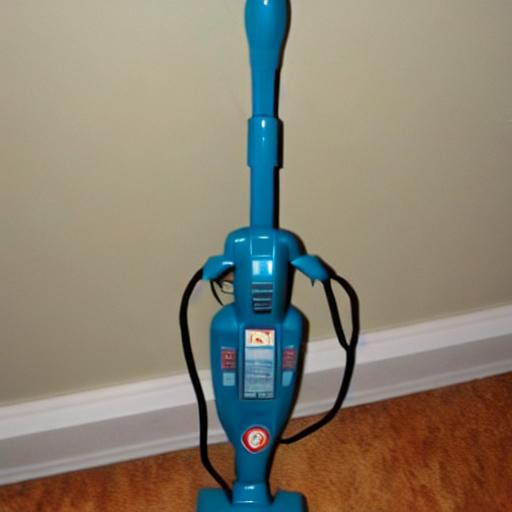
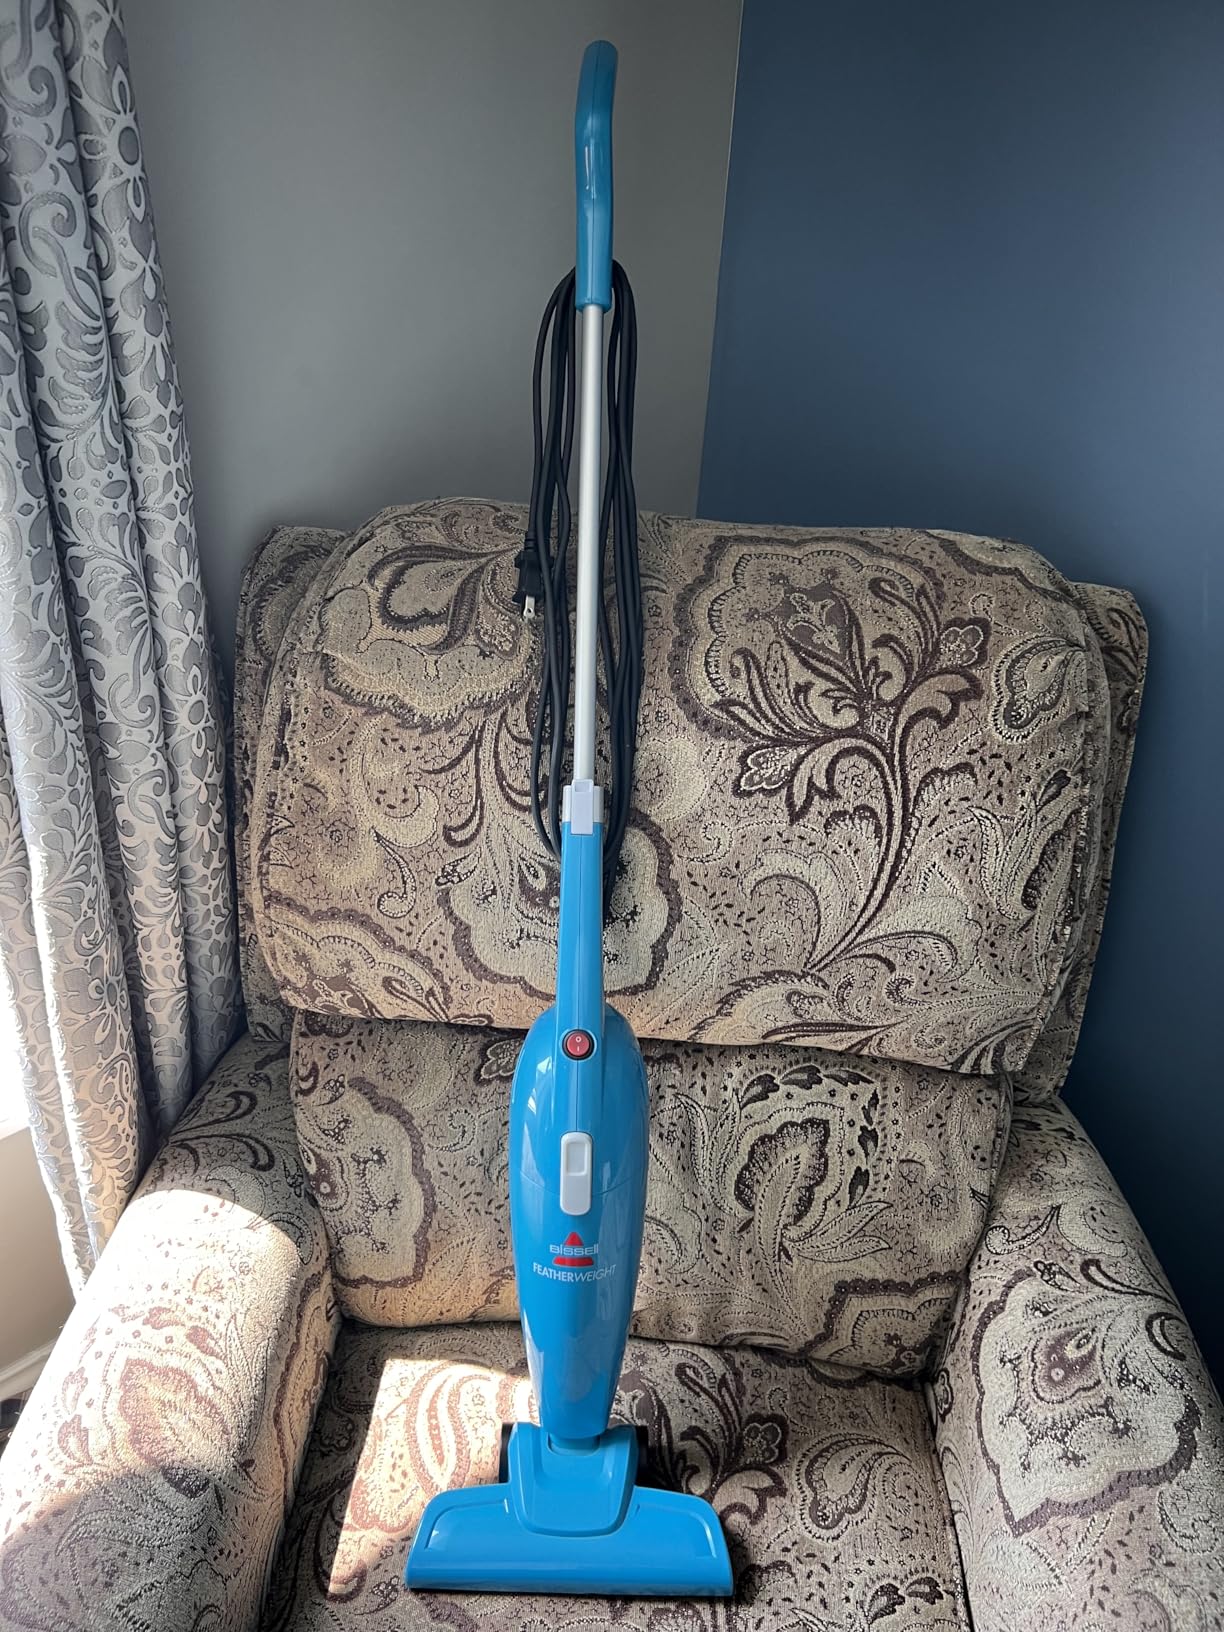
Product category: items_vacuum
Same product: no